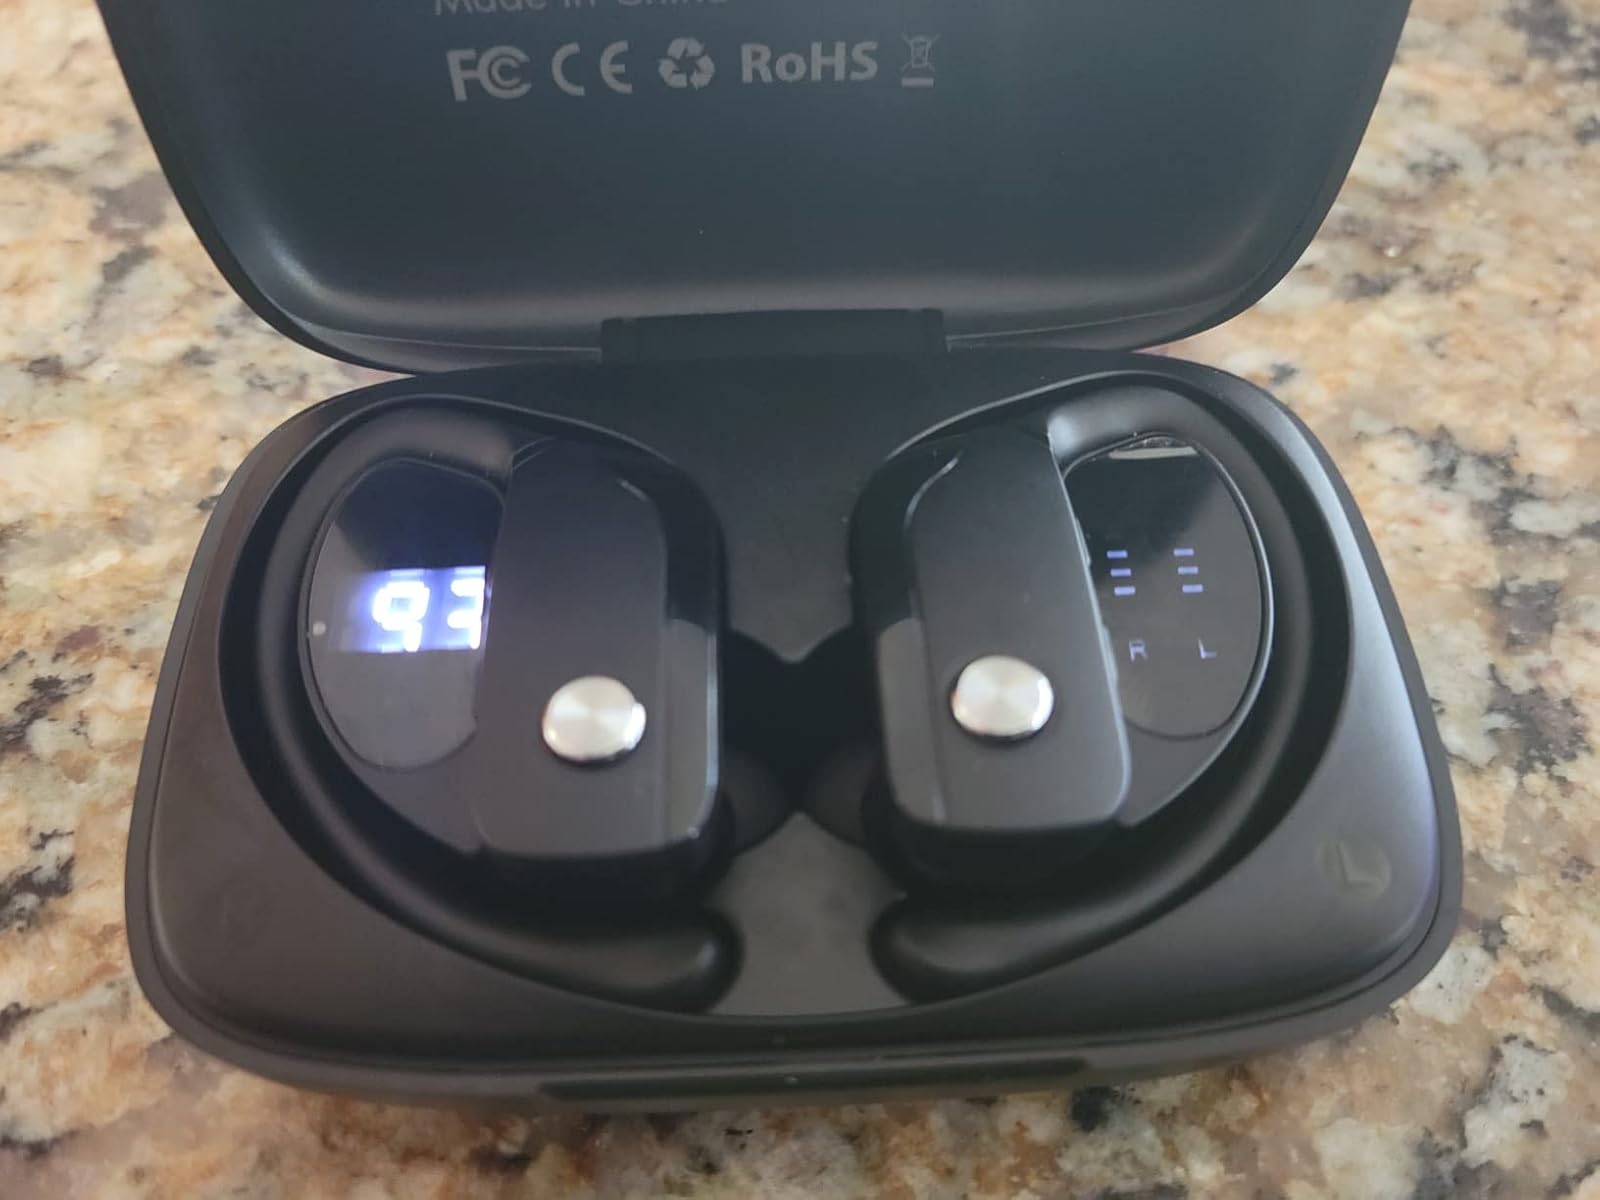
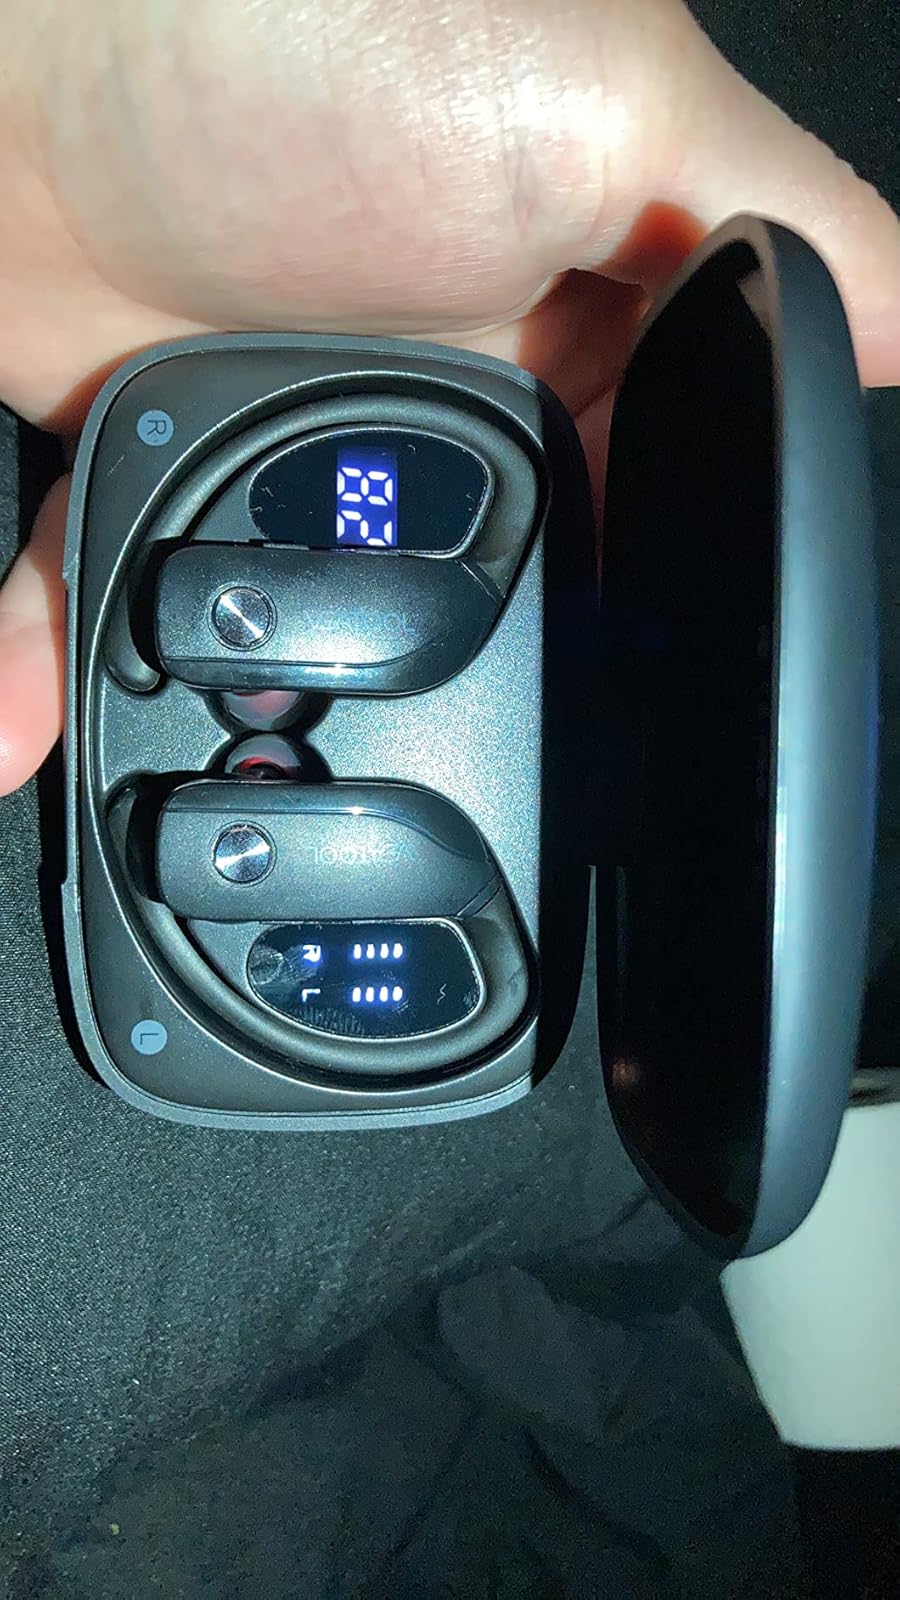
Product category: earbuds
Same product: no